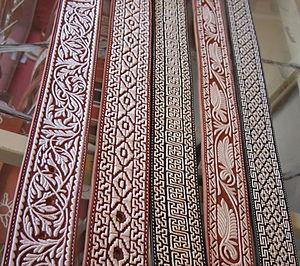
Le piteado est une technique artisanale pratiquée actuellement dans certaines villes d'Amérique, où la fibre de pita ou d'ixtle est brodée en motifs décoratifs sur le cuir. Cette technique est utilisée pour fabriquer des ceintures, des sandales, des bandeaux pour les cheveux, des selles et d’autres accessoires en cuir. Elle est populaire au Mexique et en Amérique centrale et ses motifs typiques incluent des fleurs, des animaux, des charreada et des symboles préhispaniques.